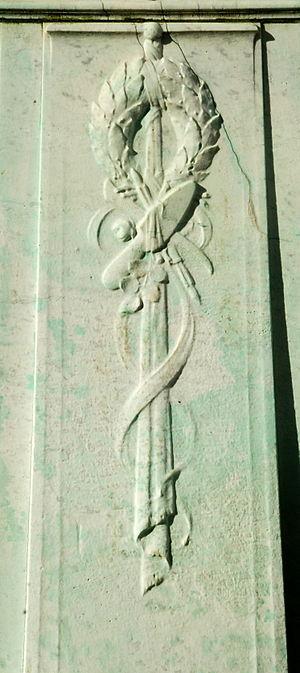
Belgique - Bruxelles - Monument Julien Dillens
Le Monument Julien Dillens est une statue érigée au square de Meeûs à Bruxelles à la mémoire de Julien Dillens, sculpteur belge de la deuxième moitié du XIXᵉ siècle.